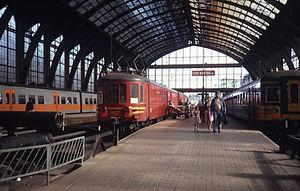
En 1935, la première ligne de la SNCB fut électrifiée. Il s'agit de la ligne 25. À cette occasion, la SNCB mit en service 12 automotrices électriques quadricaisses classées dans le type AM 35. Le service fut inauguré quelques jours avant l'exposition universelle de Bruxelles de 1935 dont il était l'une des nouveautés. Quelques années plus tard, des remorques intercalaires supplémentaires permettront de porter la composition de la plupart d'entre elles à six caisses aux heures de pointe.
La S.A. Compagnie Centrale de Construction était une fonderie et atelier de construction métallique belge créée en 1871 par Pierre-Joseph Hiard et Adolphe Dechamps.